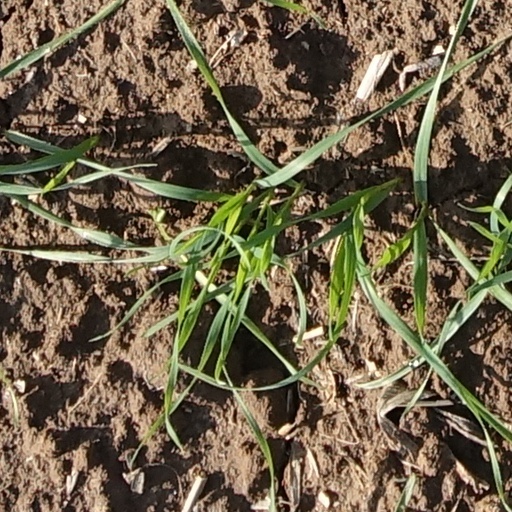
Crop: wheat